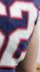
Number: 2